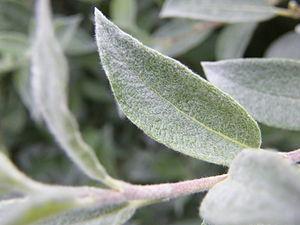
Cette liste de Tracheophyta de Bosnie-Herzégovine, ainsi que d’espèces introduites est un aperçu incomplet d’espèces de mousses, de fougères, de gymnospermes et d’angiospermes citées dans la littérature disponible en langues bosniaque, croate, serbe et serbo-croate. Cet aperçu n’inclue pas des espèces cultivées ni celles occasionnellement introduites.